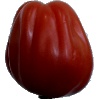
Label: Tomato Heart 1